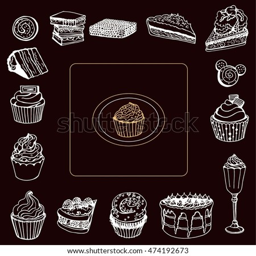
hand - drawn illustrations of cakes and desserts .